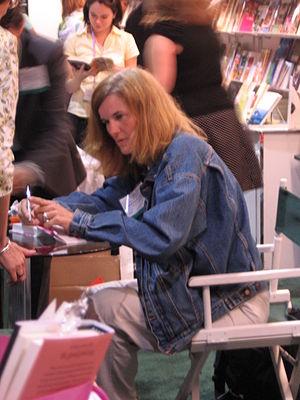
Paula Poundstone née le 29 décembre 1959 à Huntsville est une humoriste américaine. Elle est connue pour son calme, son sens de l'auto-dérision et ses observations sur la politique et son costume et sa cravate qui la caractérisent à la télévision américaine où elle intervient sur les problèmes de tous les jours et les présente sous forme de comédie.